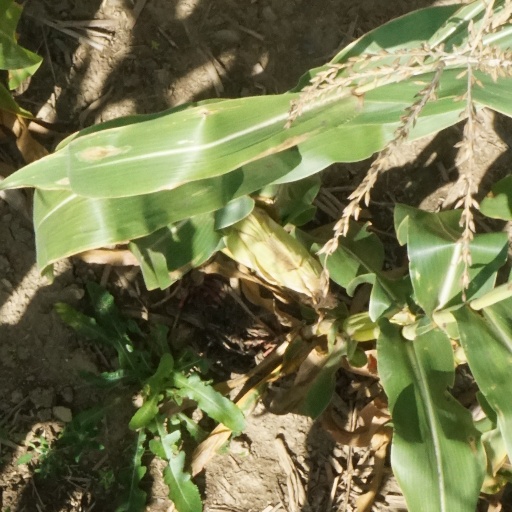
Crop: maize; corn